History of Bavaria

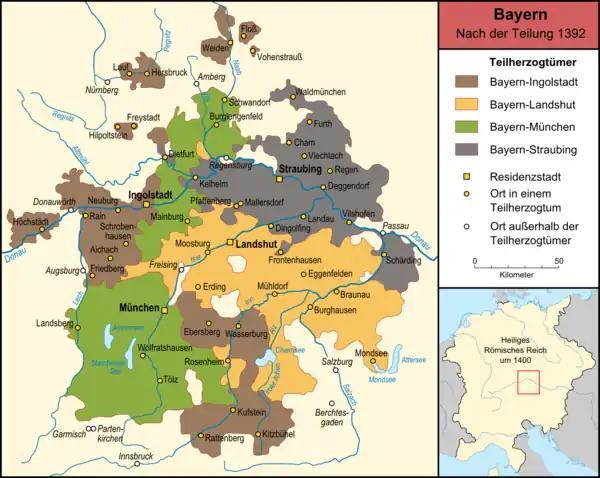
The four duchies of Bavaria 1392

Albert I's duchy of Bavaria-Straubing passed with Holland and Hainaut on his death in 1404 to his son William II, and in 1417 to his younger son John III, who resigned the Bishopric of Liège to take up his new position. When John died in 1425 this family became extinct, and after a contest between various claimants, the three remaining branches of the Wittelsbach family Ingolstadt, Landshut and Munich partitioned Bavaria-Straubing between themselves. However, Holland and Hainaut passed to Burgundy.